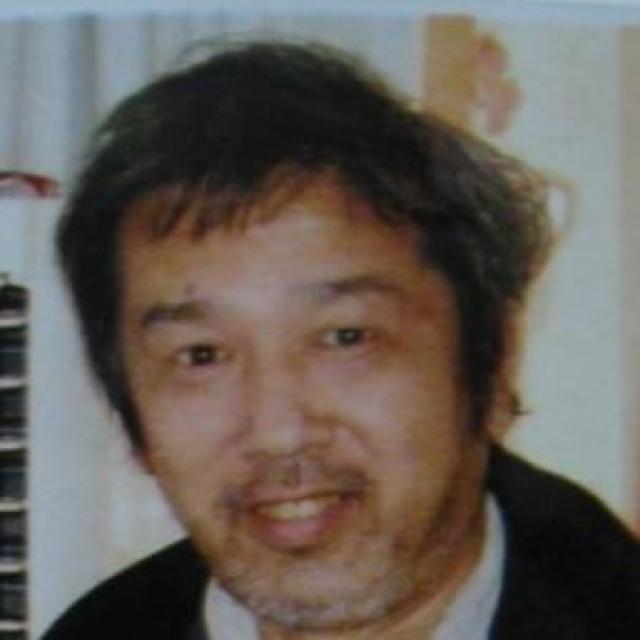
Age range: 45-64